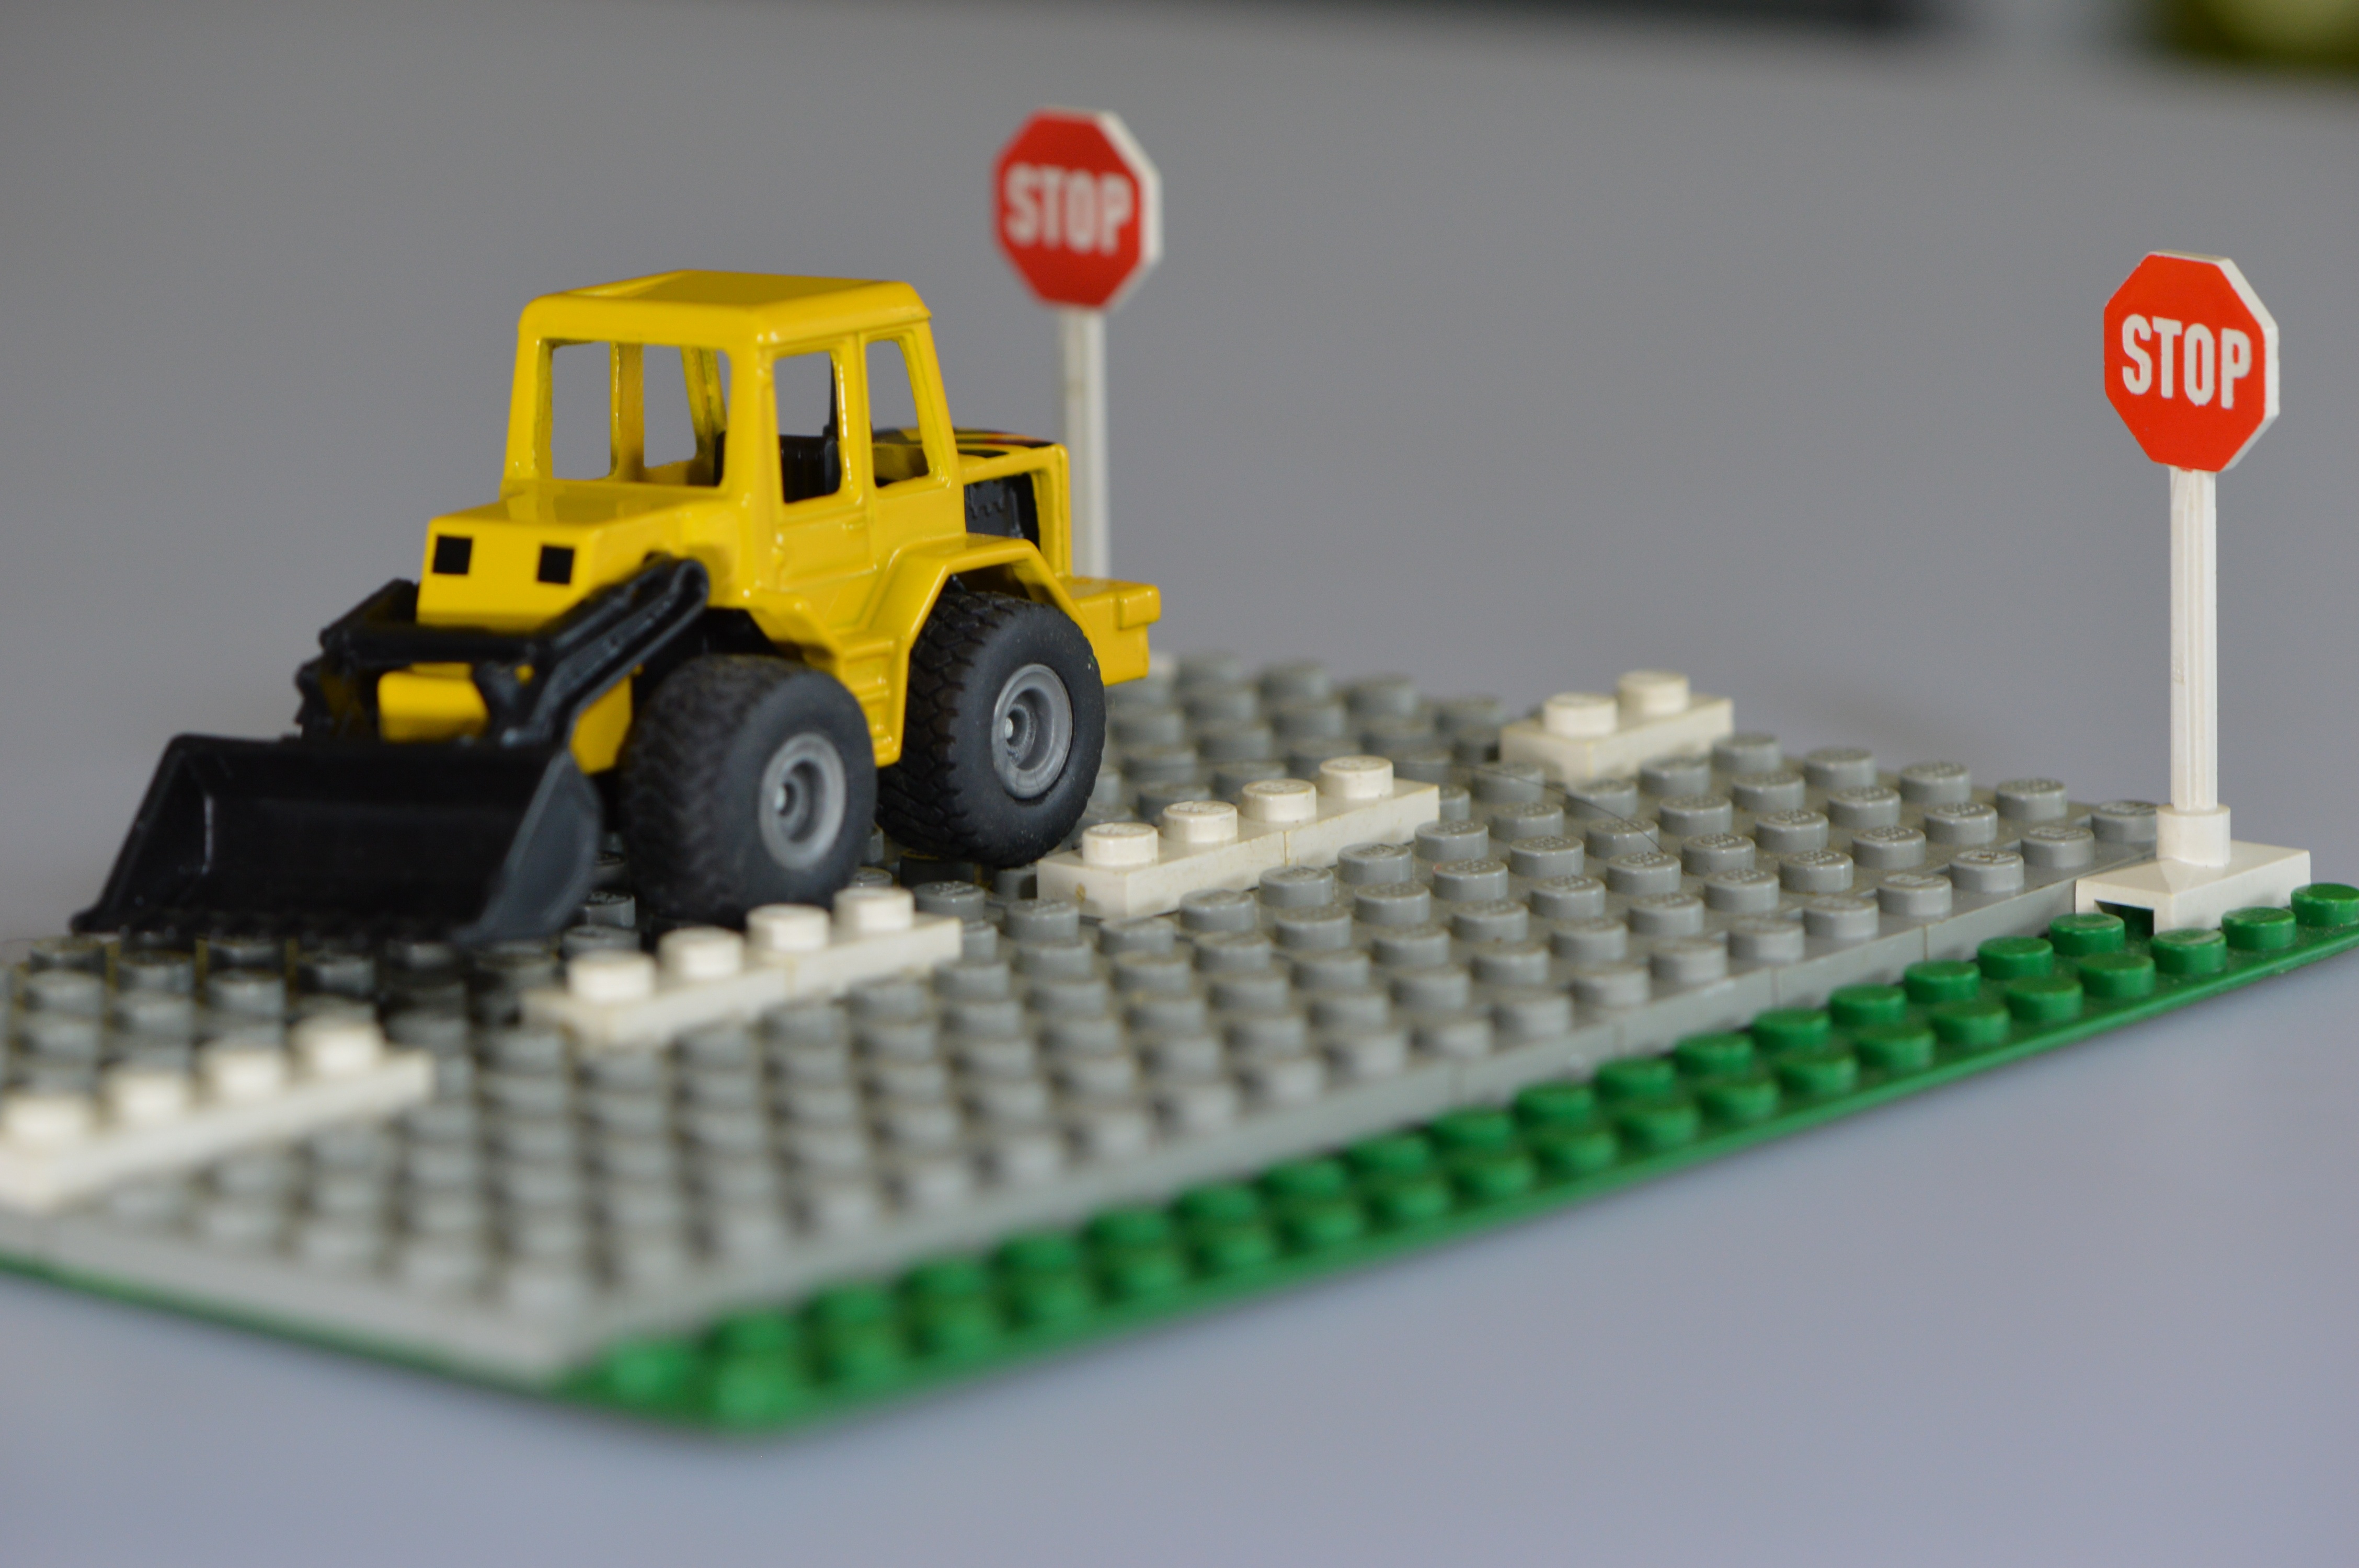
road, play, vehicle, colorful, toy, children, toys, lego, building blocks, scale model